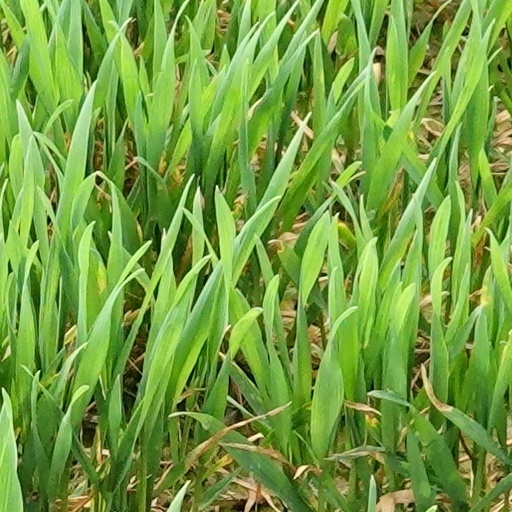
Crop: wheat